George Bush Intercontinental Airport

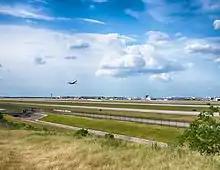
Runways 33L and 33R at George Bush International Airport

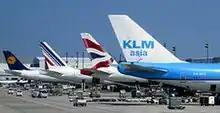
A typical lineup at Terminal D with Lufthansa, Air France, British Airways, and KLM aircraft

Since Houston was not an approved gateway for U.S. to London Heathrow flights under the Bermuda II Agreement, Continental Airlines, and British Airways flew their London services to Gatwick Airport. British Airways, keen to allow its passengers access to connections at its larger Heathrow Airport hub, subsequently flew various routings from Houston to Heathrow, via a gateway approved technical stop, allowing its Houston originating flights to land at Heathrow. While keeping a daily Houston–Gatwick flight, British Airways operated a flight from Houston to Heathrow via Washington-Dulles, with the technical stop being later changed to Chicago-O'Hare and finally to Detroit. In March 2008, the Bermuda II agreement was replaced with the EU–US Open Skies Agreement, allowing Continental Airlines and British Airways to switch its London services from Houston to Heathrow Airport that summer. Gate BA presently operates double-daily flights to London's Heathrow Airport with Boeing 777 and Boeing 787 service.